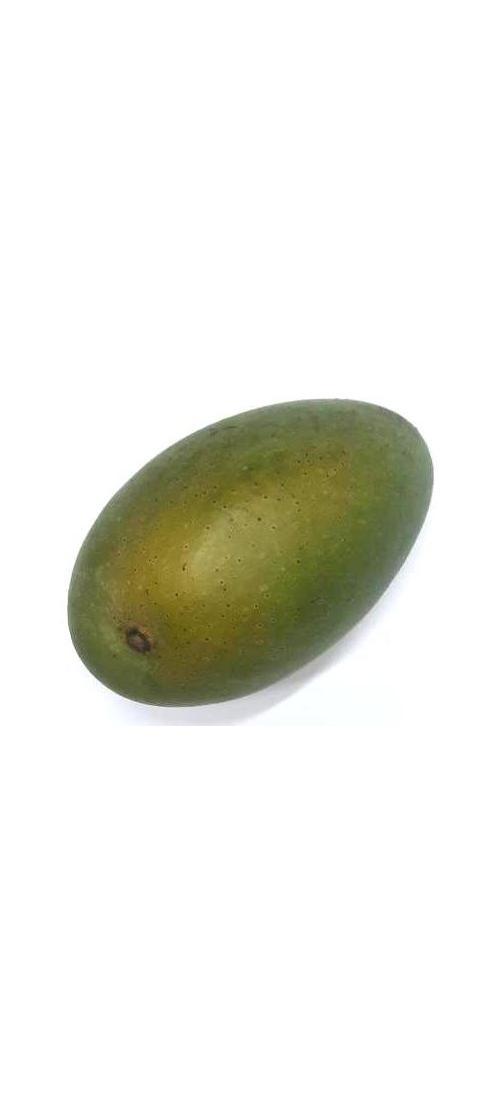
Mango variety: Ashshina Zhinuk